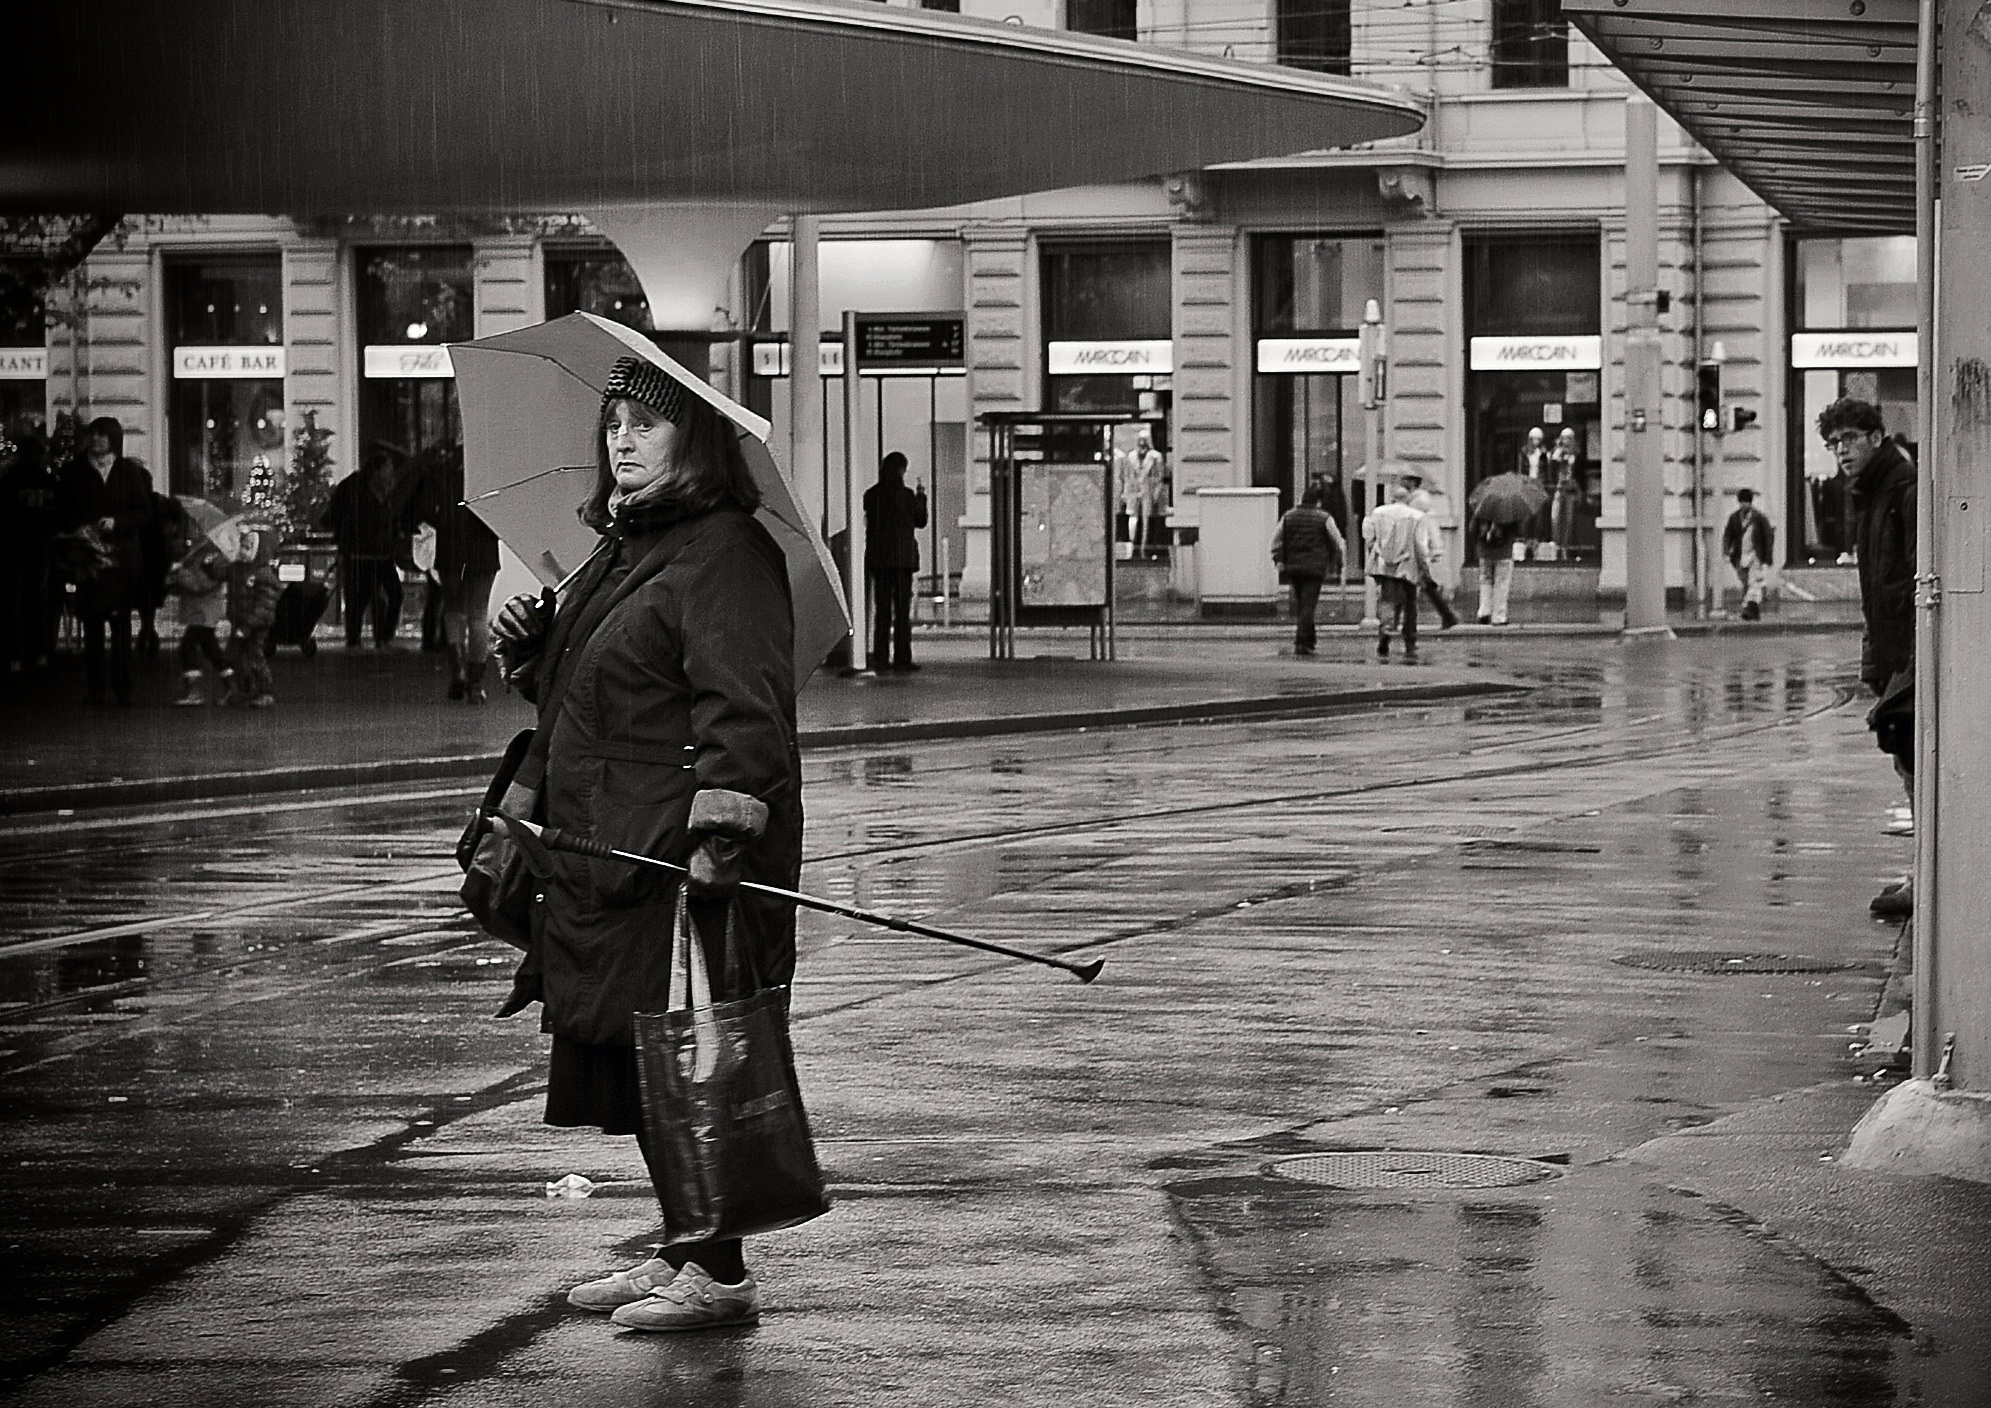
pedestrian, black and white, people, road, white, street, photography, rain, city, urban, umbrella, weather, nikon, black, monochrome, streetphotography, bw, candid, women, infrastructure, swiss, stadt, photograph, streetart, schweiz, switzerland, strasse, zri, zurich, streetphoto, snapseed, faces, regen, schwarzundweiss, stphotographia, streetscene, strassenszene, strassenfotografie, strasenfotografie, streetlife, streetportrait, streetpix, thomas8047, onthestreets, streetphotographer, 175528, vbz, zrilinie, bellevue, streetfashion, streetfotografie, zurichstreet, fascinationstreet, streetphotographie, zrichzurich, nikond300s, streetartzri, zrichstreetphotography, portraiture, iflookscouldkill, urban area, monochrome photography